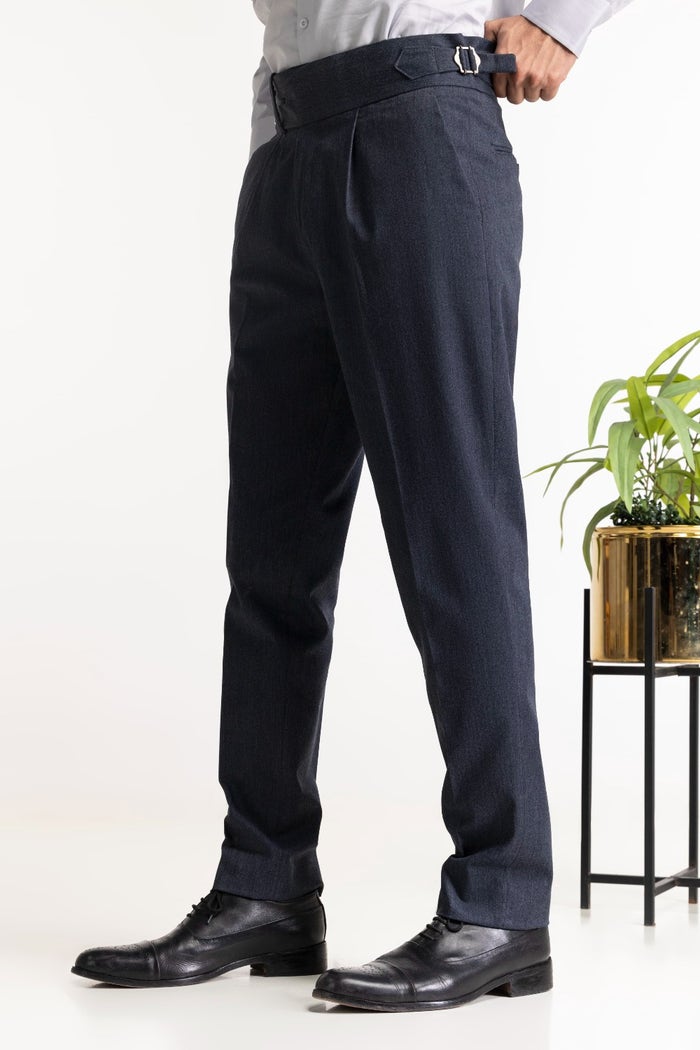
navy slim fit pleated pants